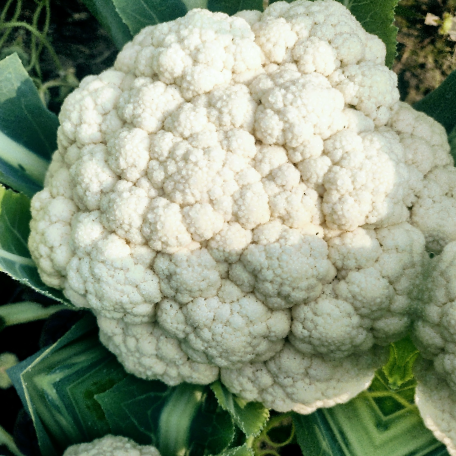
Label: Disease Free